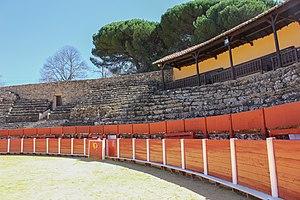
Béjar est une commune de la province de Salamanque dans la communauté autonome de Castille-et-León en Espagne.